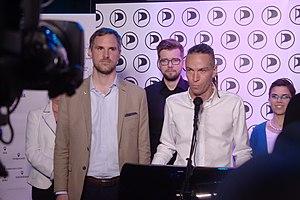
Le Parti pirate tchèque est un parti politique tchèque, fondé en 2009. Il s'inscrit dans le mouvement du Parti pirate international.